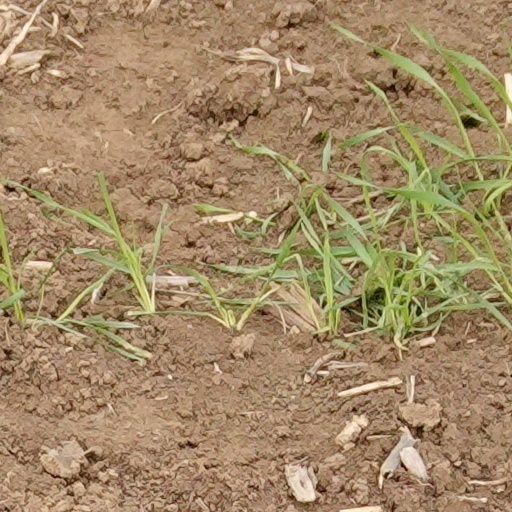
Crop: wheat